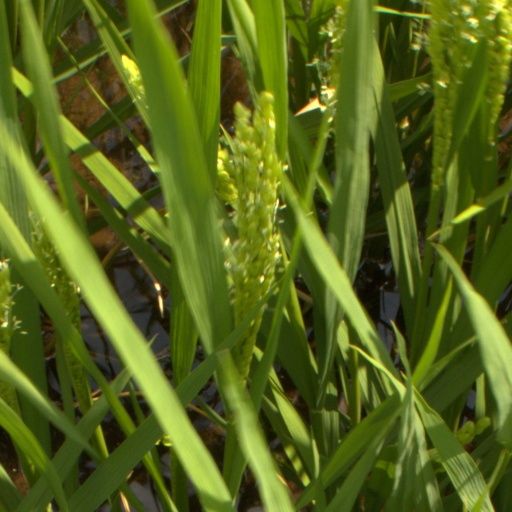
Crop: rice